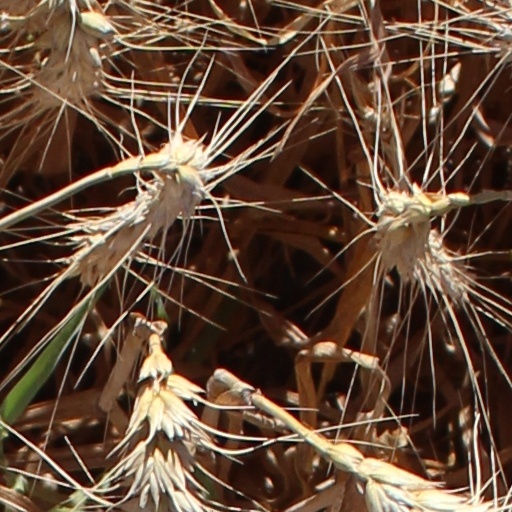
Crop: wheat